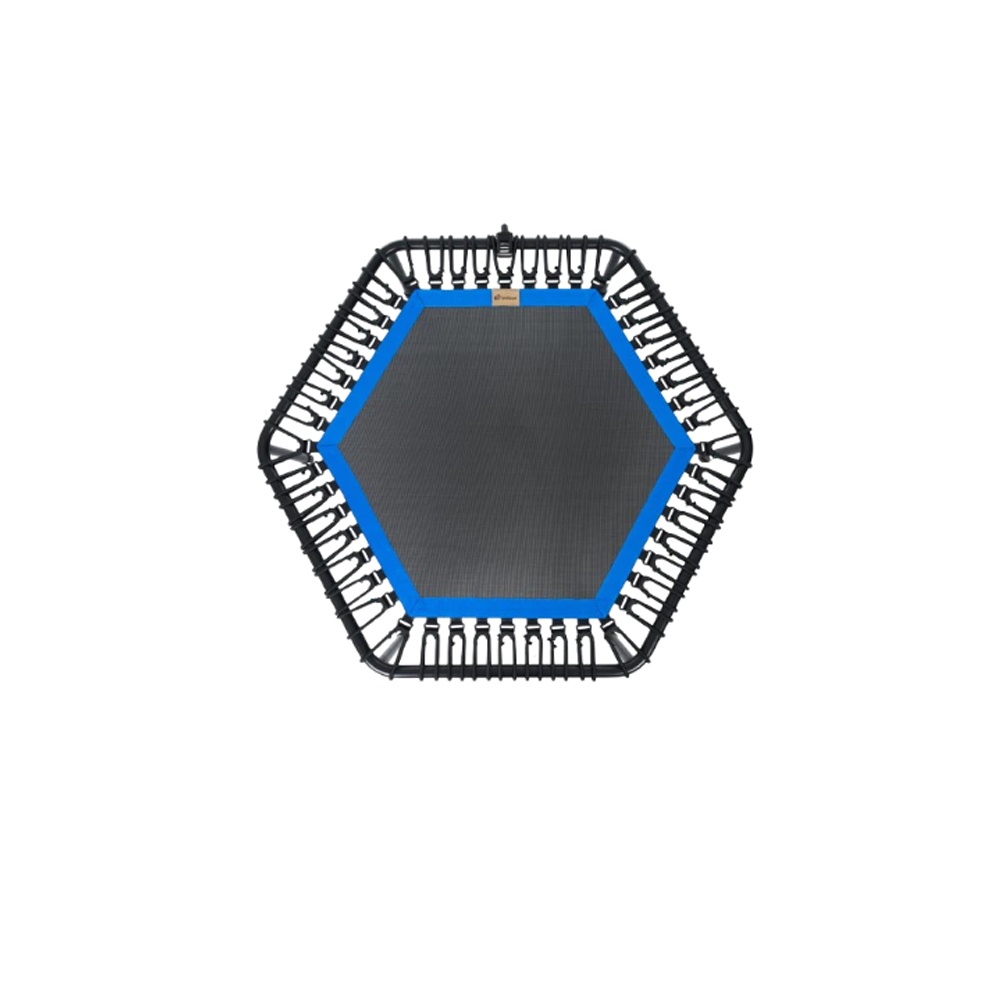
Bellicon Go Replacement Mat
Bouncing Made Better – Durable, Colourful, and Built to Last The Bellicon Go Replacement Mat is designed for durability and style. Whether you're rebounding indoors or outdoors, this high-quality mat offers strong support with a splash of colour. Made with UV-resistant polypropylene, it stays vibrant in the sun and stands up to regular use. Choose from Yellow, Pink, Blue, or Green to make your trampoline truly yours. Specifications Material: High-quality woven polypropylene Colour Options: Yellow, Pink, Blue, Green Comfort Level: Standard comfort mat UV Resistance: Yes – won’t fade under sunlight Installation: Quick and easy setup What’s Included 1 × Bellicon Go Replacement Mat in selected colour Why Choose Us We’re an Australian-owned and operated store , here to support your full fitness and recovery journey with gear that actually delivers. You’ll get fast shipping , real support , and a 30-day money-back guarantee —no call centres, no runaround, just a team that’s got your back.
Brand: Bellicon
Category: Sporting Goods > Fitness & General Exercise Equipment > Cardio > Cardio Machine Accessories & Parts > Treadmill Accessories & Parts > Treadmill Upper Control Boards